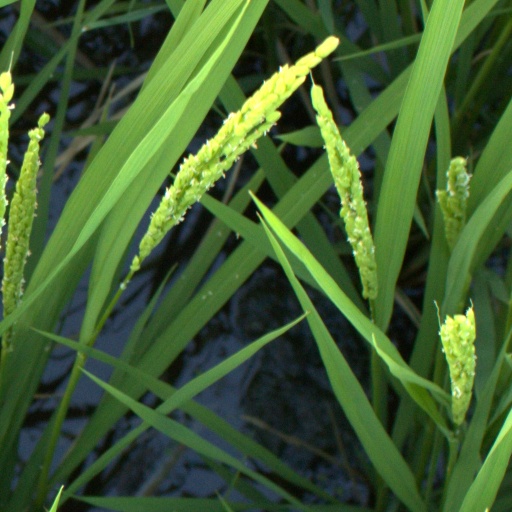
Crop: rice